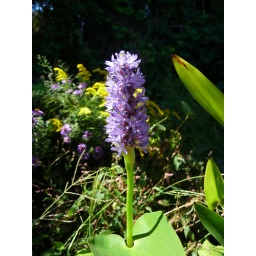
Open pickerelweed in a pot of water